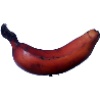
Label: Banana Red 1